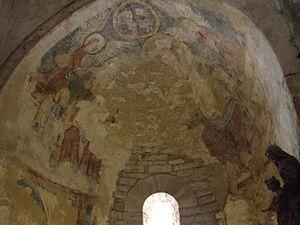
Église Saint-Pierre, Brancion, Saône-et-Loire, Bourgogne, FRANCE
L'histoire de la Bourgogne retrace le passé du territoire que l'ancienne région administrative française de Bourgogne a en majeure partie repris de l'ancien duché. Elle l'inscrit dans la suite des ensembles géopolitiques qui, dans cet espace et au-delà, ont partagé le même nom.
Martailly-lès-Brancion est une commune française située dans le département de Saône-et-Loire en région Bourgogne-Franche-Comté.
Parmi les 576 communes du département français de Saône-et-Loire, plus de 300 possèdent une construction ecclésiastique de style roman.